Hillingdon tube station

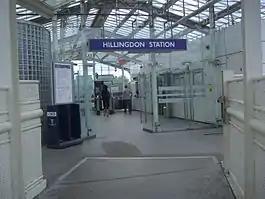
Interior of the station entrance

Hillingdon tube station is a London Underground station in North Hillingdon in the London Borough of Hillingdon, West London. It is on the Uxbridge branches of both the Metropolitan and Piccadilly lines, between Uxbridge and Ickenham stations. The station is located in Travelcard Zone 6. Resited in 1992, it is also the most recently constructed station on the Metropolitan line.